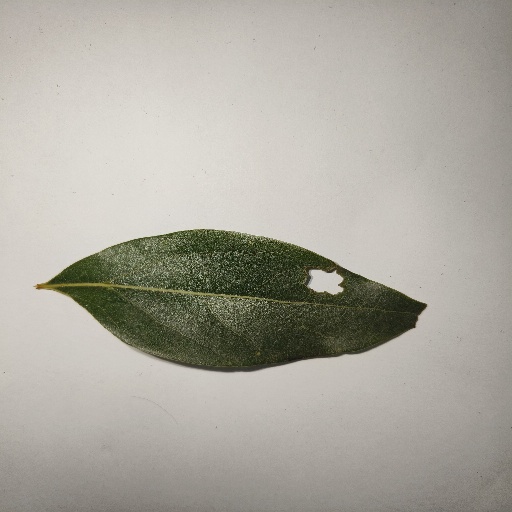
Species: Camphor
Leaf condition: Shot Hole